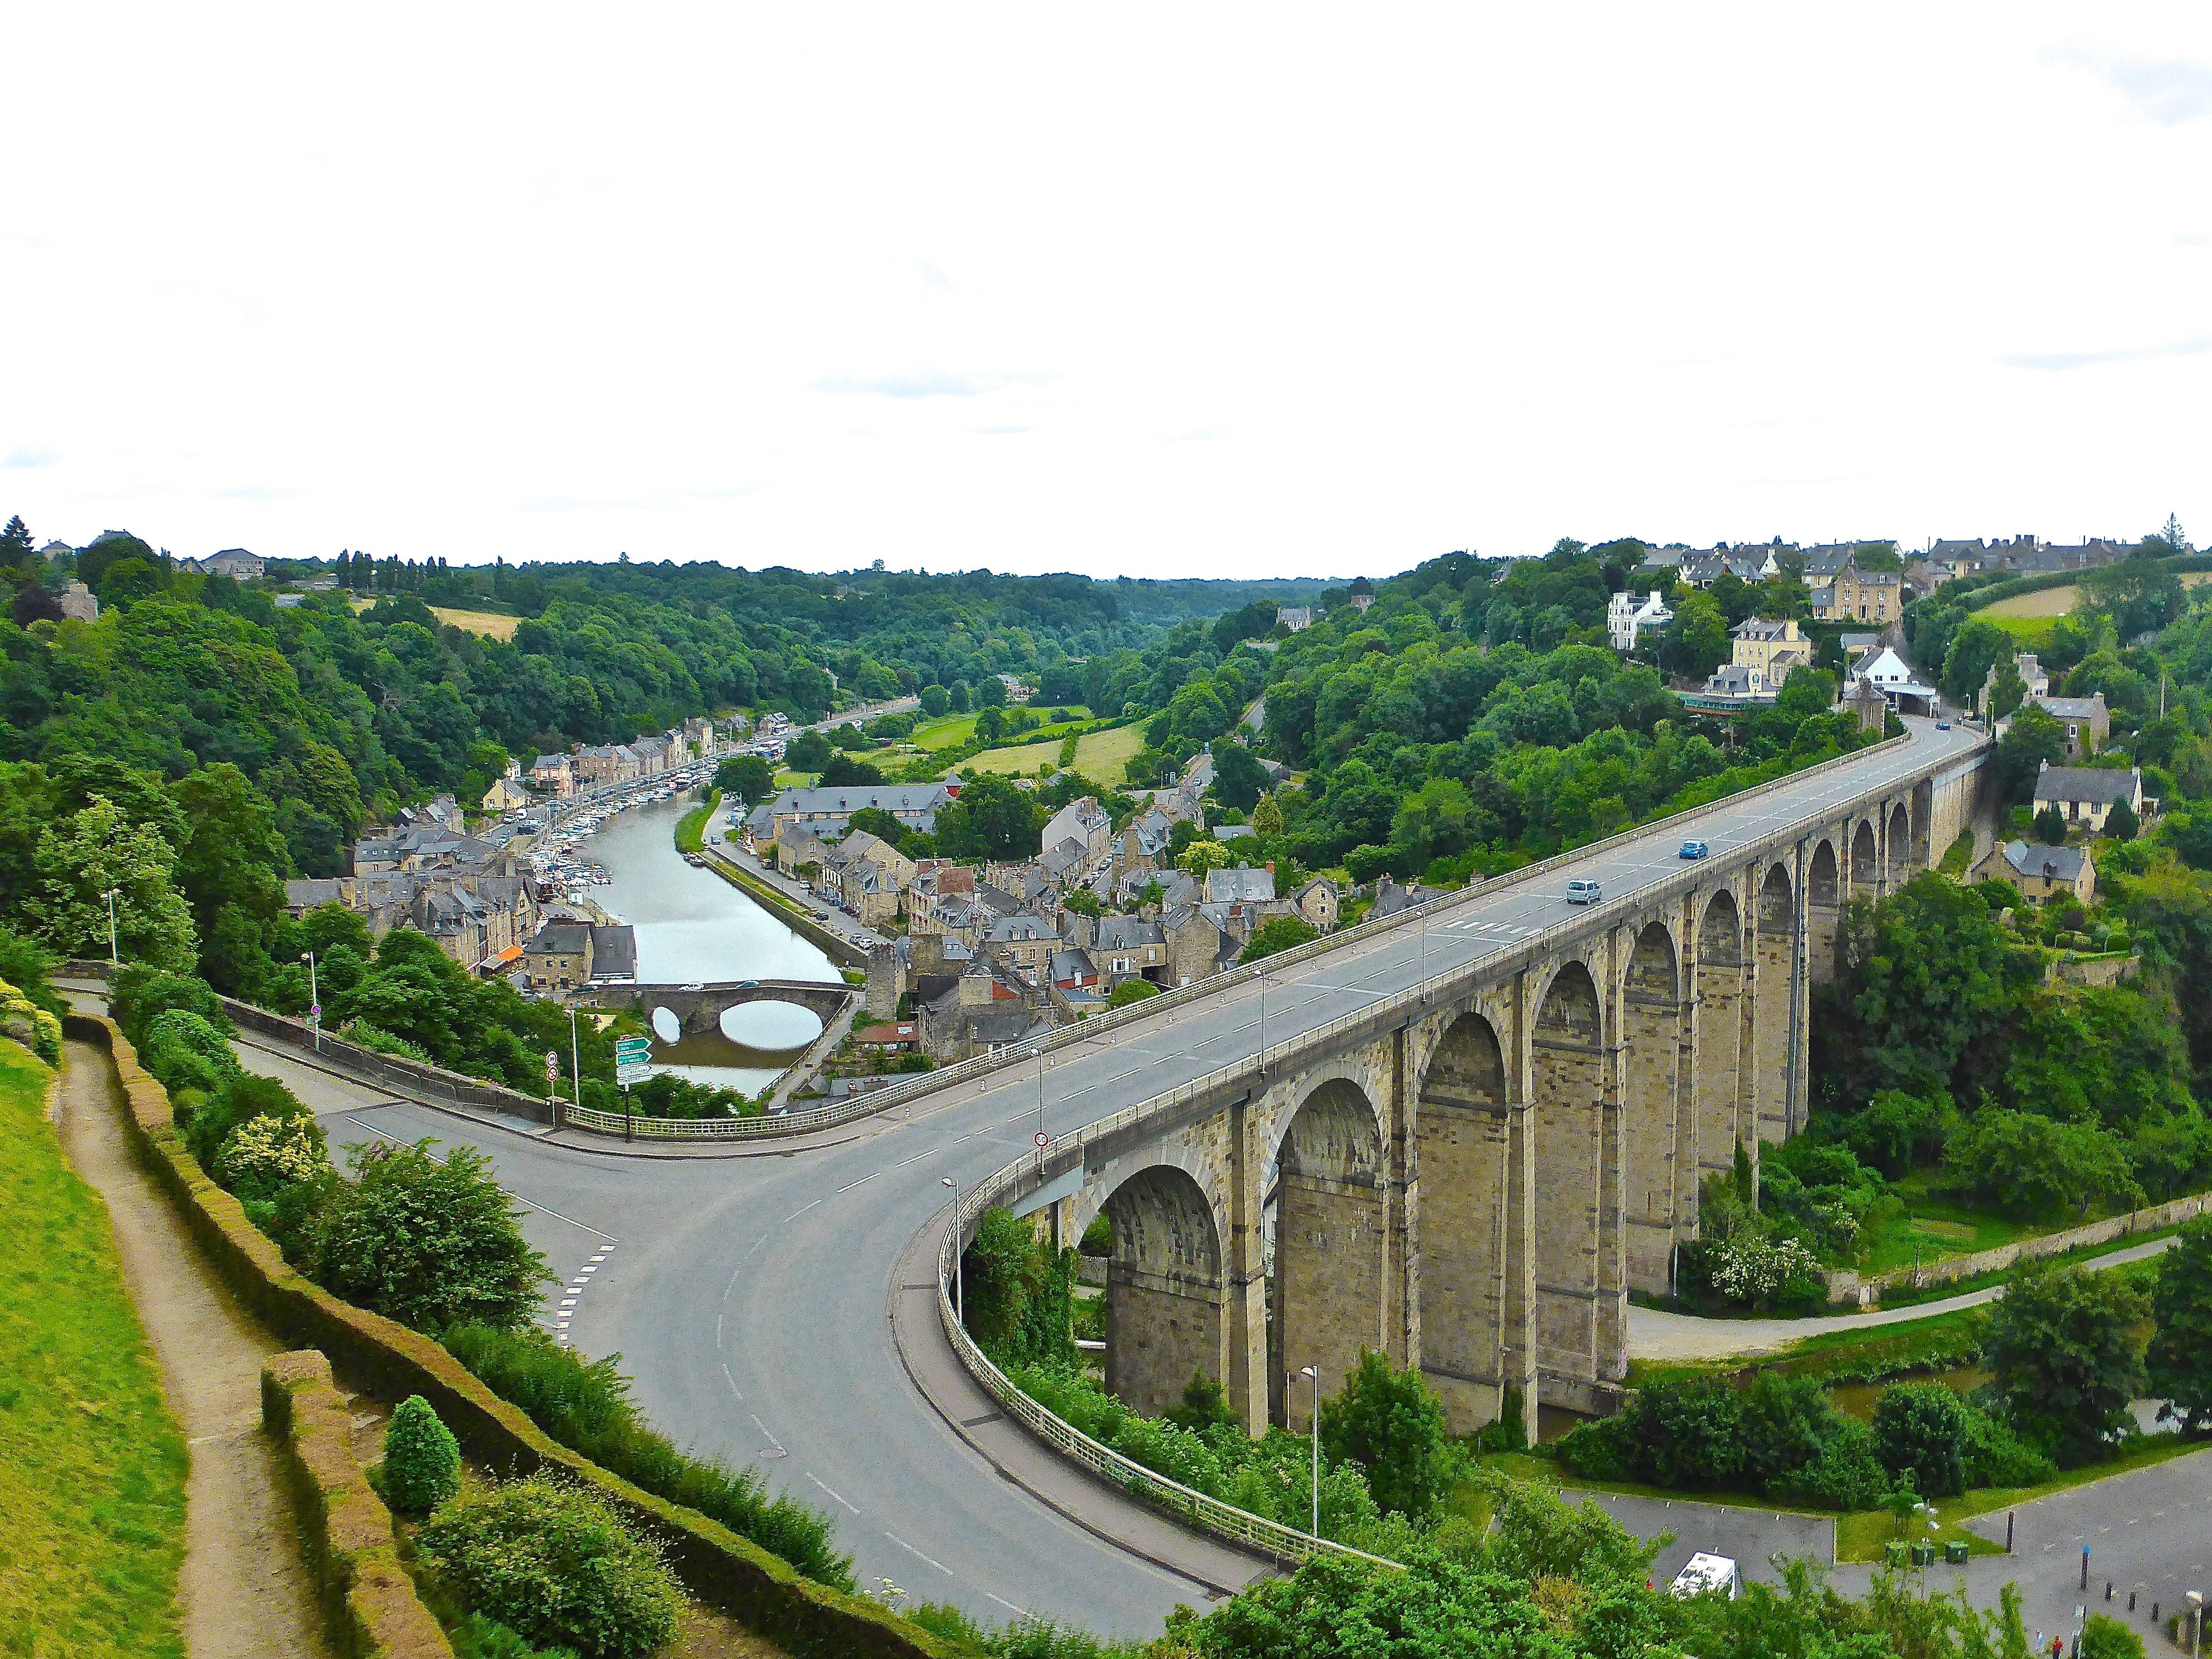
bridge, highway, old, overpass, panorama, france, medieval, infrastructure, arches, viaduct, architectural, brittany, aqueduct, arch bridge, morlaix, nonbuilding structure, controlled access highway, bretague